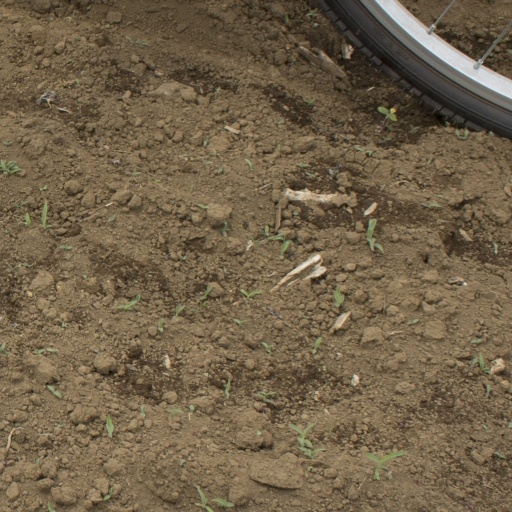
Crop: Jerusalem artichoke